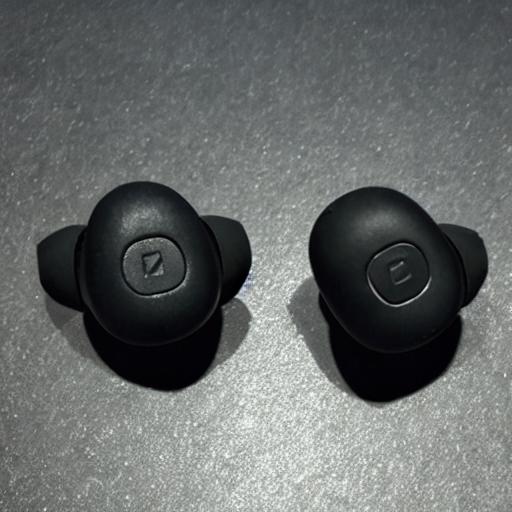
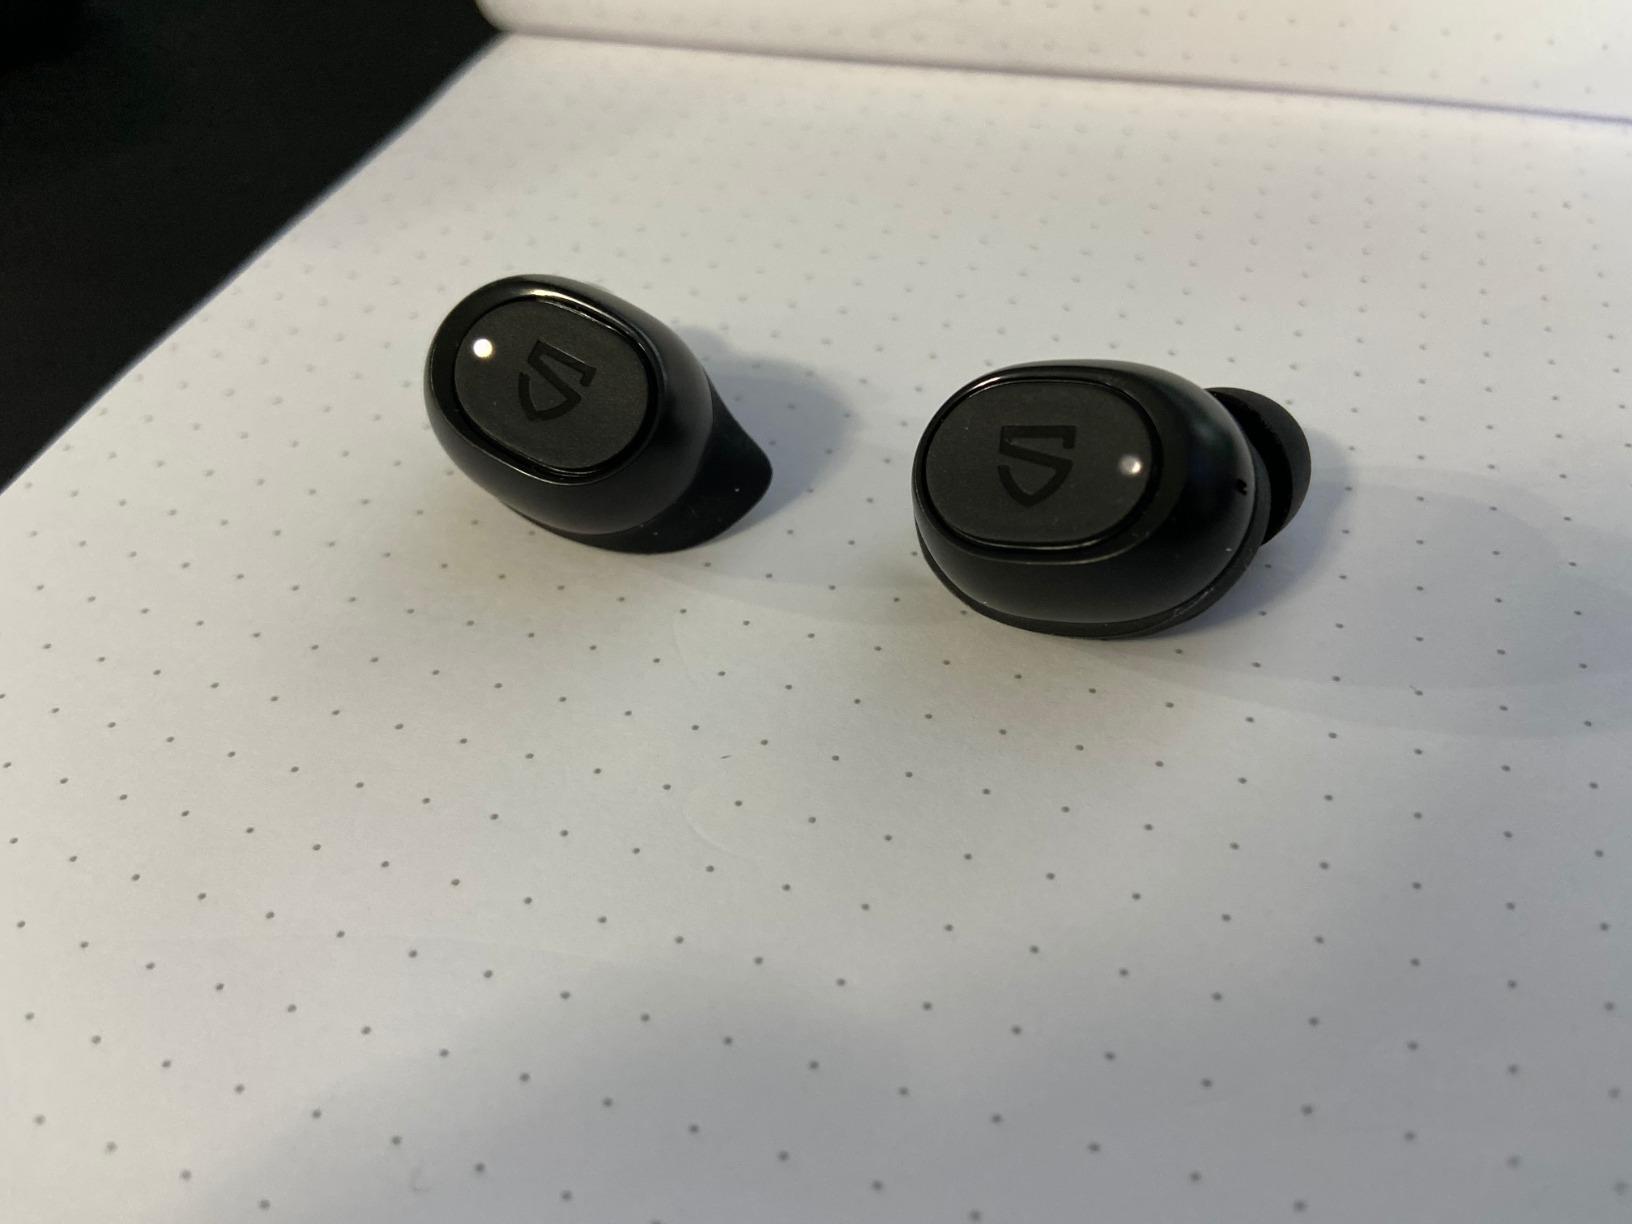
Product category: earbuds
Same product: no